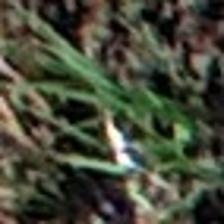
Label: clustered